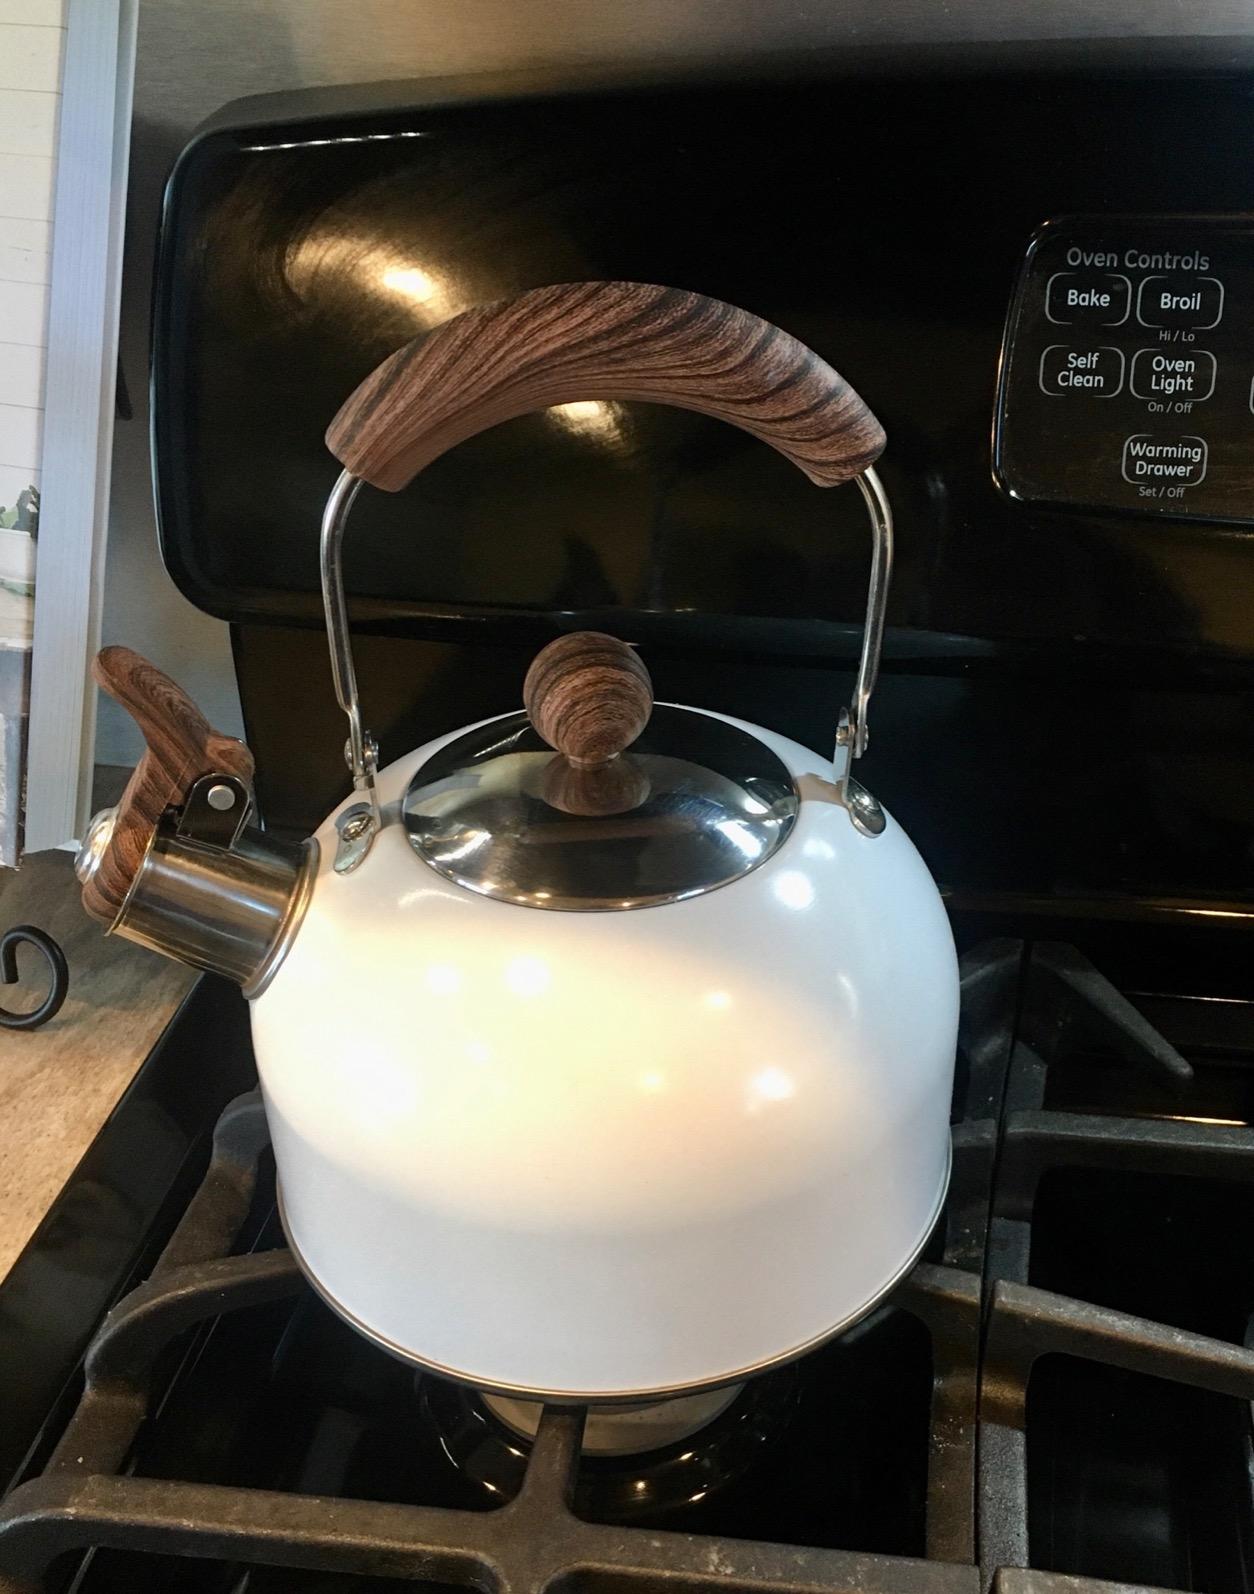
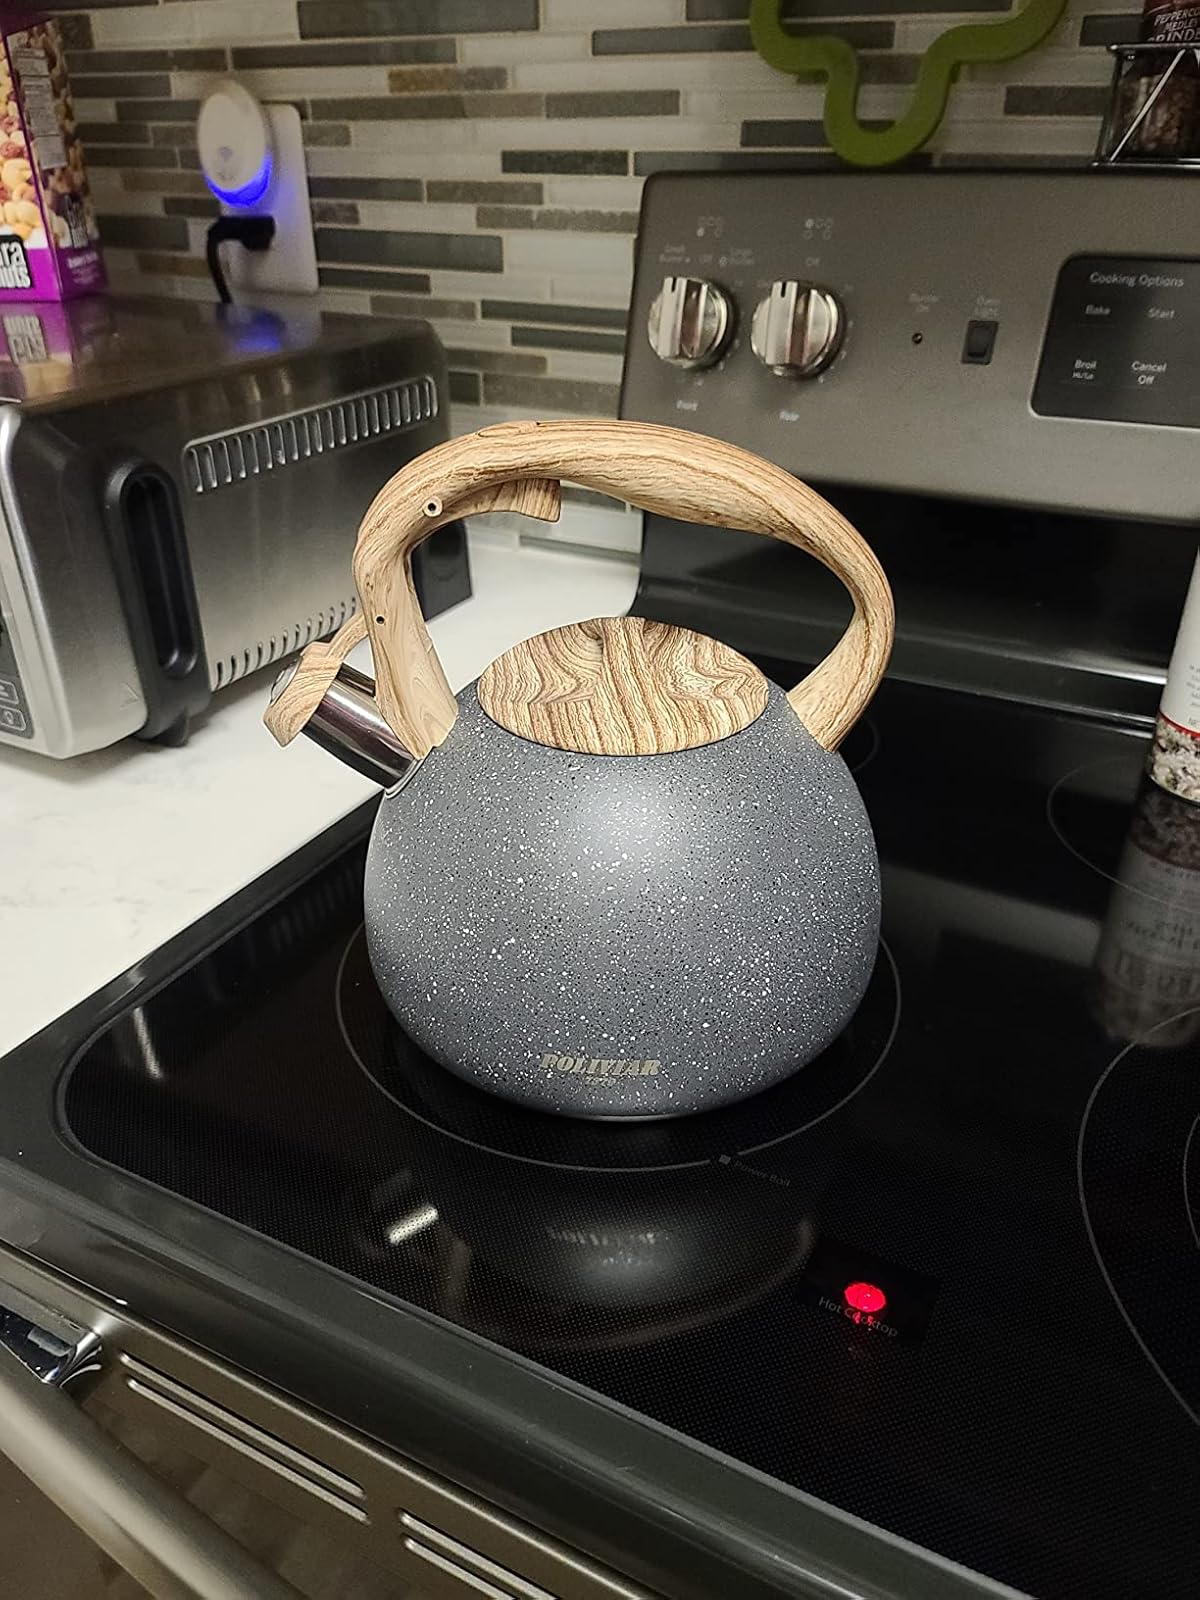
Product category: items_kettle
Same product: no